Ramones

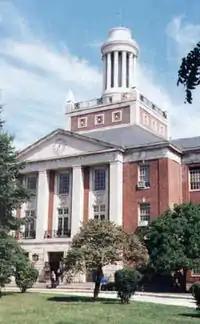
Forest Hills High School, attended by the four original members of the Ramones

The original members of the band met in and around the middle-class neighborhood of Forest Hills in the New York City borough of Queens. John Cummings and Thomas Erdelyi had both been in a high-school garage band from 1965 to 1967 known as the Tangerine Puppets. They became friends with Douglas Colvin, who had recently moved to the area from Germany, and Jeff Hyman, who was the singer for the glam rock band Sniper, founded in 1972.